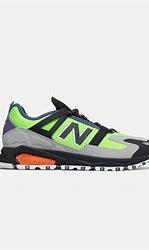
Brand: New
Model: Balance New Balance X Racer